Nikolay Bordyuzha

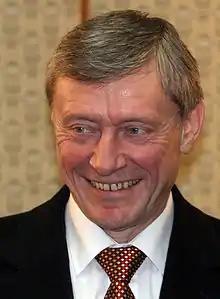
Bordyuzha in 2007

Nikolay Nikolayevich Bordyuzha (born 20 October 1949) is a Russian general and politician.